Rocco Pozzi

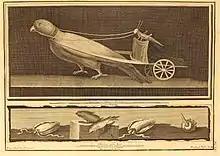
Rocco Pozzi sketch ca. 1757

Rocco Pozzi (died c. 1780), was an Italian painter and engraver of the Baroque period, active around 1750.